325th Operations Group

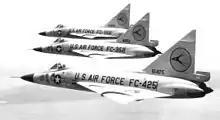
F-102s of the group's 318th FIS in 1958

In 1955 the personnel and equipment of the inactivating 567th Air Defense Group, including the 317th Fighter-Interceptor Squadron were transferred to the newly designated 325th Fighter Group (Air Defense), which activated once again at McChord as result of ADC's Project Arrow, which was designed to bring back on the active list the fighter units which had compiled memorable records in the two world wars. Because one purpose of Project Arrow was to reunite fighter squadrons with their traditional groups, the 318th Fighter-Interceptor Squadron was moved from Presque Isle Air Force Base. to assume the personnel and equipment of the 567th's 465th Fighter-Interceptor Squadron. Both of the group's squadrons flew the radar equipped and rocket armed F-86D version of the Sabre. The 325th served as the USAF "host" group at McChord Air Force Base until October 1956, when the 325th Fighter Wing was reactivated and was assigned several support organizations to fulfill its duties. At the same time it conducted air defense operations.